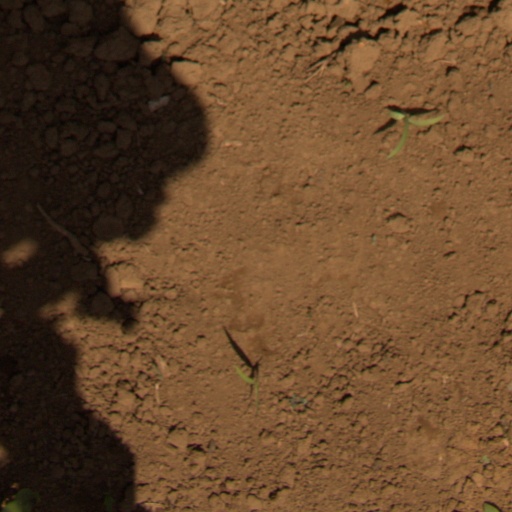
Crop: Jerusalem artichoke